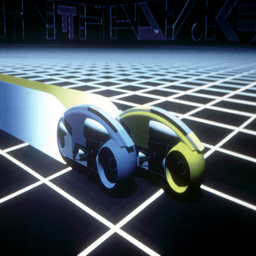
design for the light cycles in film .